Vasily Maklakov

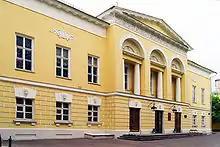
The former Gagarin mansion, then the

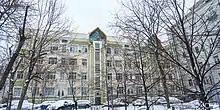
Plevako's apartment building

Vasily, or Basil, was the son of (1837 – May 1895), a Moscow ophthalmology professor, the inventor of ocular tonometry, a member of the zemstvo and the Moscow City Duma. His mother came from a noble and wealthy family, spoke three foreign languages, and played the piano. She had seven children and died when he was 11 years old. Vasily had a full-time governess, and he and his siblings learned to speak French fluently. He was interested in organic chemistry and bought a Bunsen burner. He studied mathematics and physics after he left the 5th Moscow Gymnasium in 1887. He was impressed by French political life and influenced by Count Mirabeau. During a visit to the famous World's fair in Paris with his father, French students took him to election meetings and introduced him to candidates.